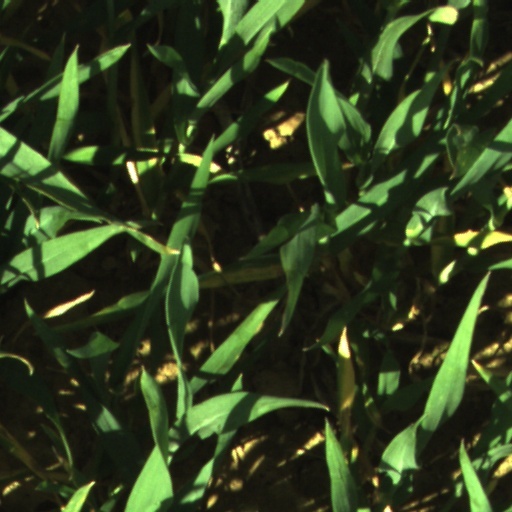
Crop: wheat